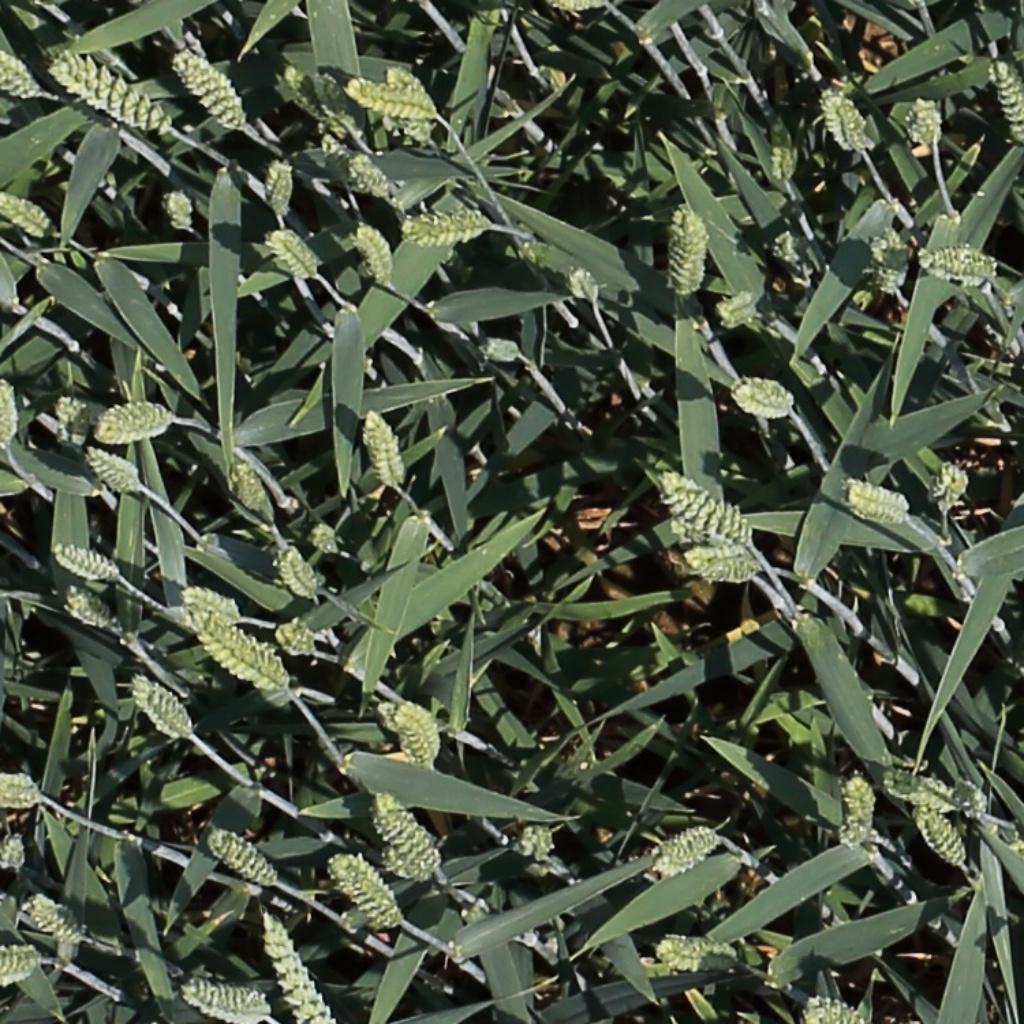
Country: Switzerland
Location: Usask
Wheat development stage: Filling